Europa-Center

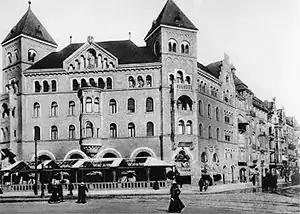
"Romanisches Haus" about 1900

From 1897 a residential building was erected at the site of the present-day Europa-Center, vis-à-vis the Kaiser Wilhelm Memorial Church and likewise designed in a Neo-Romanesque style according to plans by Franz Schwechten. Then part of Berlin's fashionable "New West" (today also known as "City West"), it was, from 1916, home to the "Romanisches Café", a popular meeting place for writers, artists and people in the theatre business, as well as those who aspired to join them.